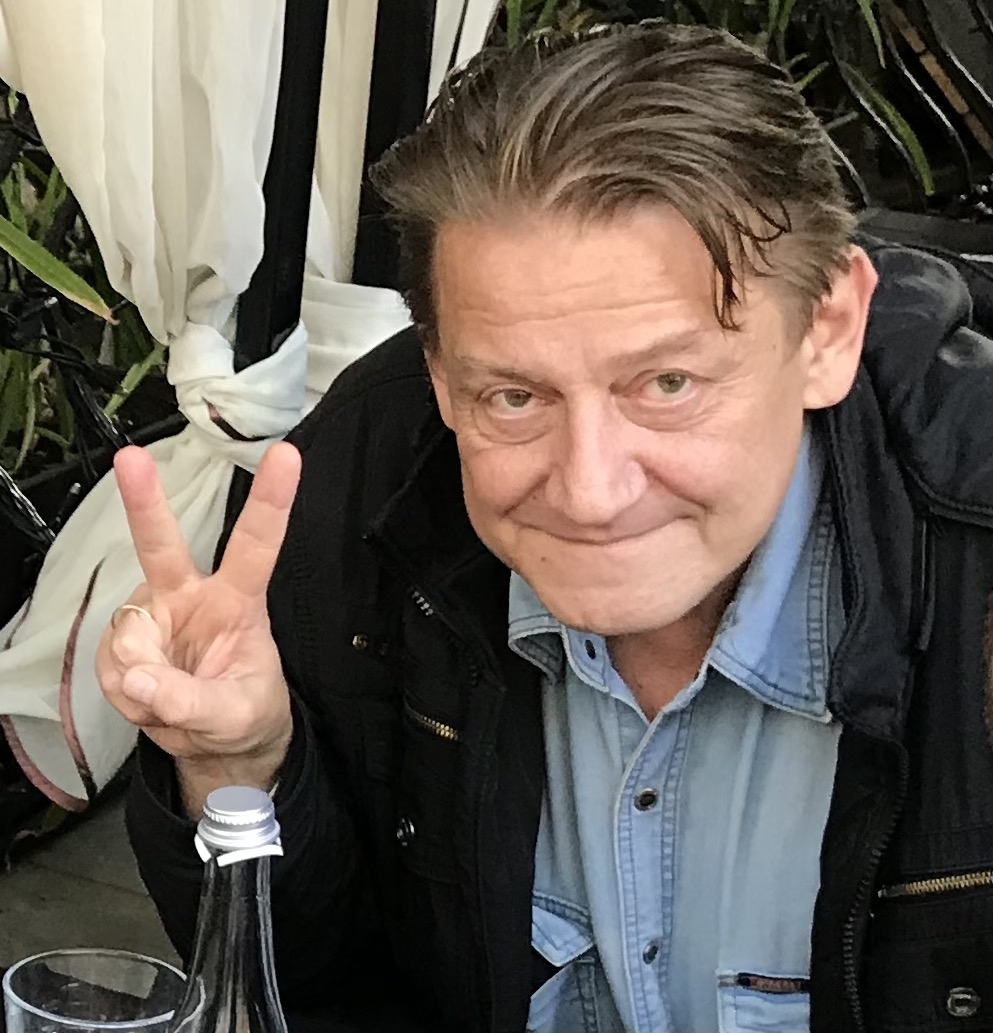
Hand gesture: peace